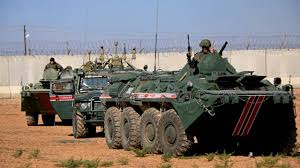
Label: BTR